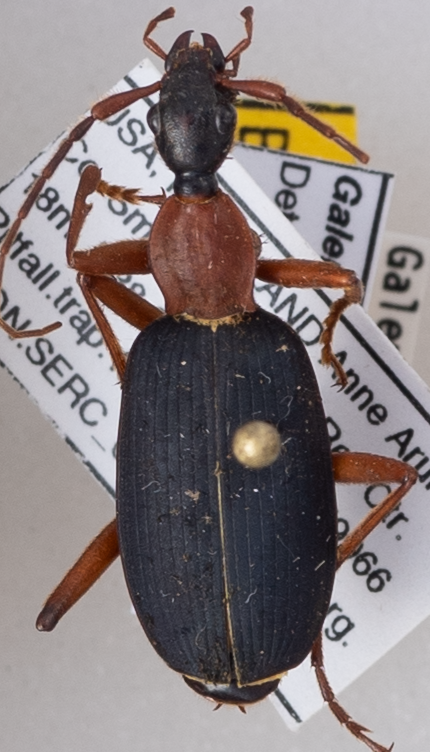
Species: Galerita bicolor
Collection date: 2018-07-12
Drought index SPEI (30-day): -1.374
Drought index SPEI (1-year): -0.156
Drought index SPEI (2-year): -0.8